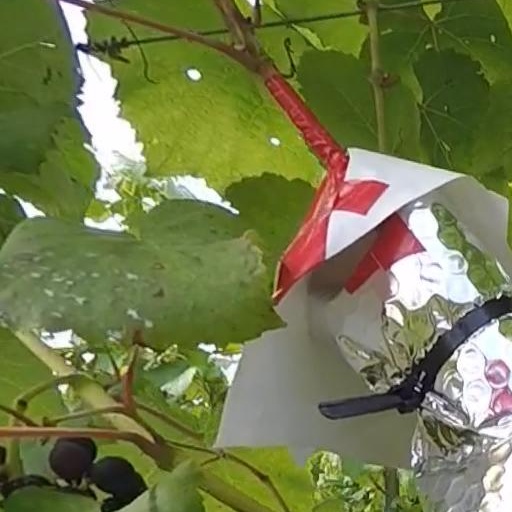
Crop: grape